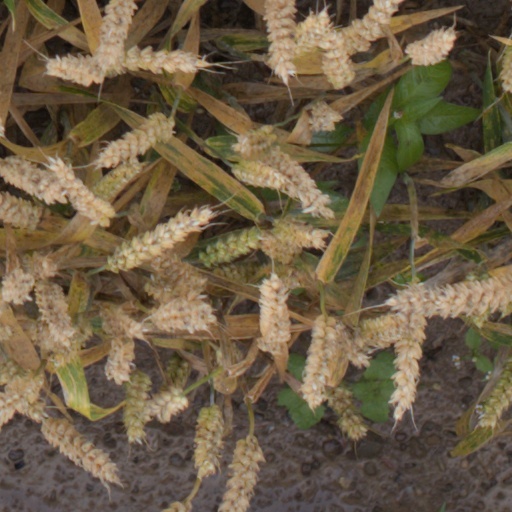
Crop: wheat